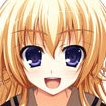
Portrait style: Anime Portrait